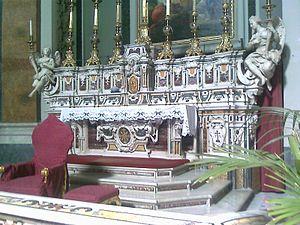
L'église Santa Maria di Caravaggio est une église baroque de Naples située piazza Dante. Elle a été fondée en 1627 grâce aux donations de Felice Pignella. Elle dépend de l'archidiocèse de Naples.